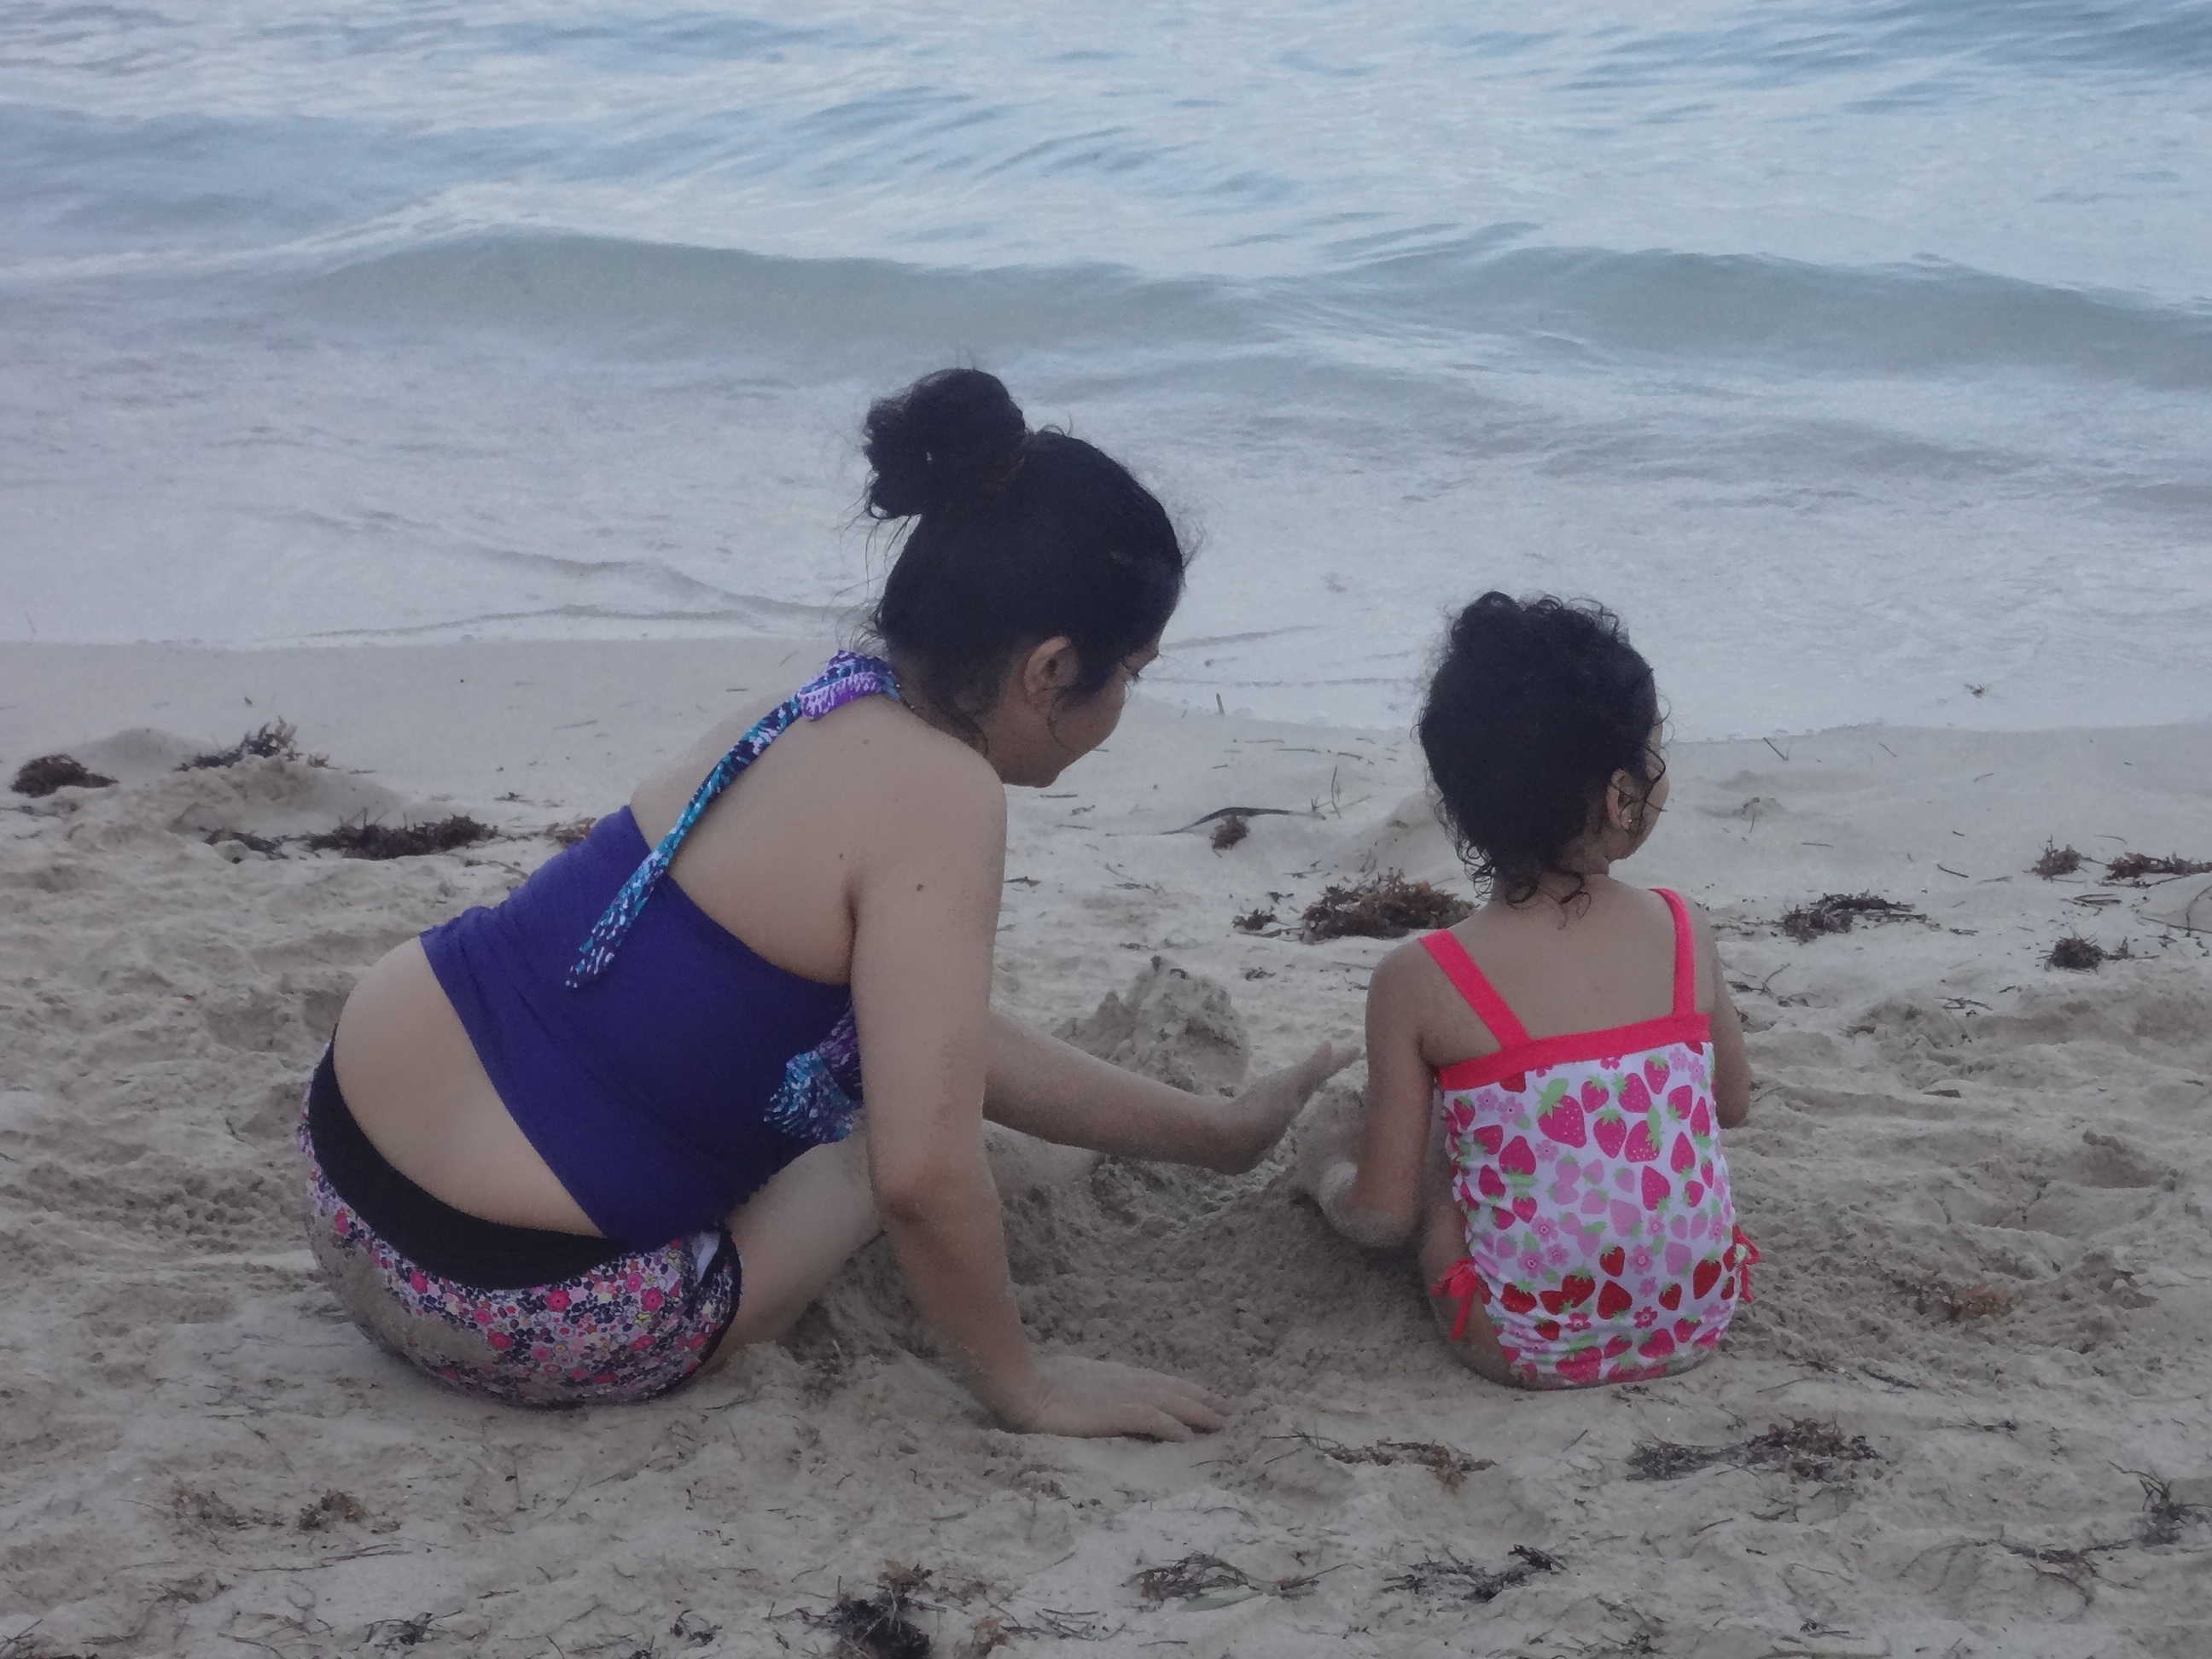
beach, sea, coast, sand, ocean, wave, vacation, child, body of water